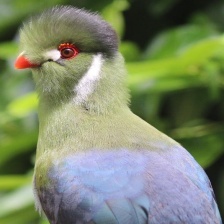
Species: WHITE CHEEKED TURACO
Scientific name: TAURACO LEUCOTIS